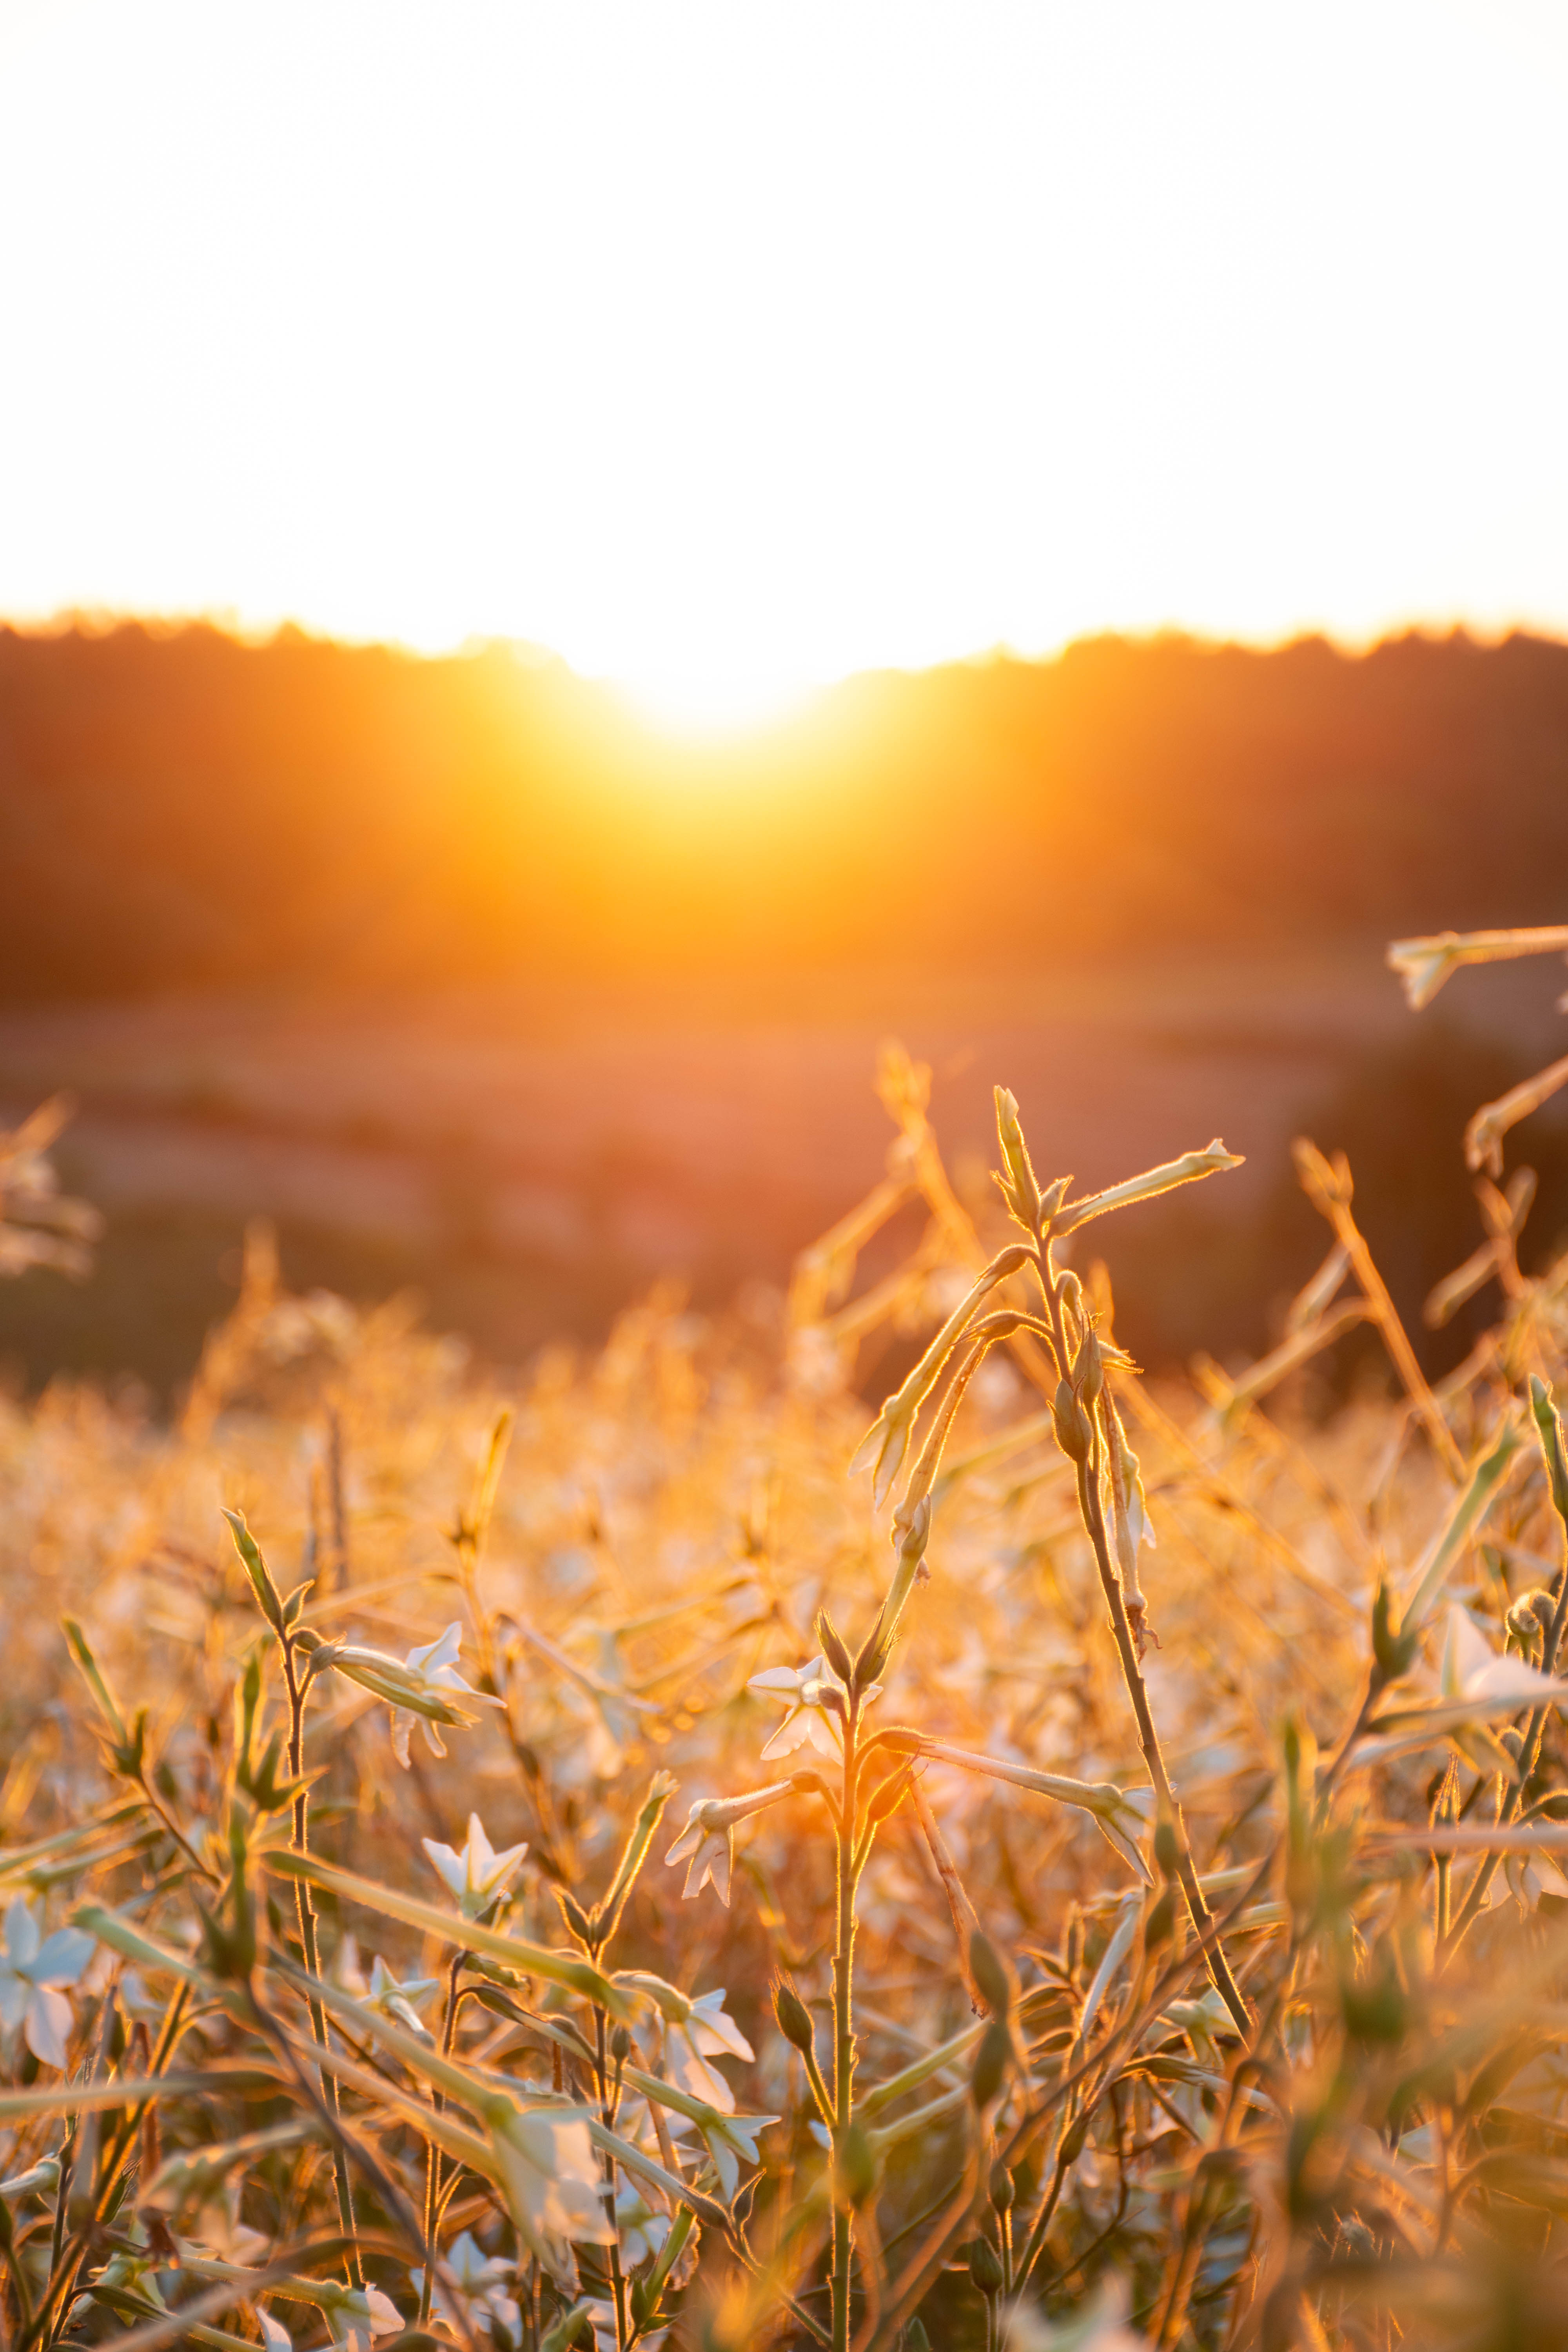
sunset, field, nature, landscape, sky, grass, flower, sun, countryside, green, sunshine, calm, horizon, hill, yellow, peaceful, colorful, People in nature, sunlight, natural landscape, sunrise, morning, orange, grass family, plant, afterglow, evening, summer, heat, photography, backlighting, grain, grassland, meadow, prairie, dawn, plain